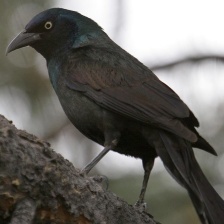
Species: COMMON GRACKLE
Scientific name: QUISCALUS QUISCULA